2003 Brazilian Grand Prix

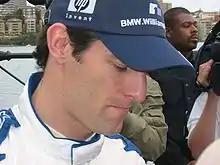
Mark Webber "(pictured in 2005 while driving for Williams)" took provisional pole position in the first qualifying session

There were two one-hour qualifying sessions, one on both Friday and Saturday afternoons. The World Drivers' Championship standings set the first session's running order (first to last) with the second run in reverse of the first session times (slowest to fastest). Each competitor recorded one timed lap in each session and the starting order was determined by the second session's quickest laps. The level of standing water fluctuated during the session. Webber took provisional pole position on a drying track with a 1-minute and 23.249 seconds lap. He was 0.138 seconds faster than Barrichello in second, who had pole until Webber's lap. Räikkönen, the first driver to set a lap, was third and his teammate Coulthard, fourth, made a driver error at Bico de Pato corner. Michael Schumacher aquaplaned shortly after leaving the pit lane and took fifth. Panis's Toyota was not setup for the wet-weather conditions and took sixth. Villeneuve was seventh; Pizzonia, eighth, drove the spare Jaguar and aquaplaned on the start/finish straight.